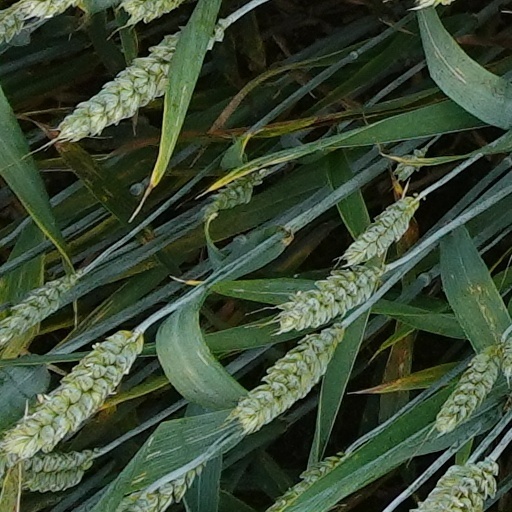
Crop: wheat